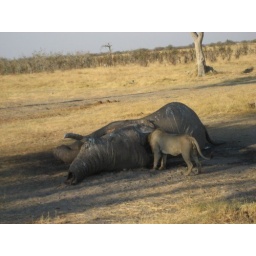
lion head in elephant